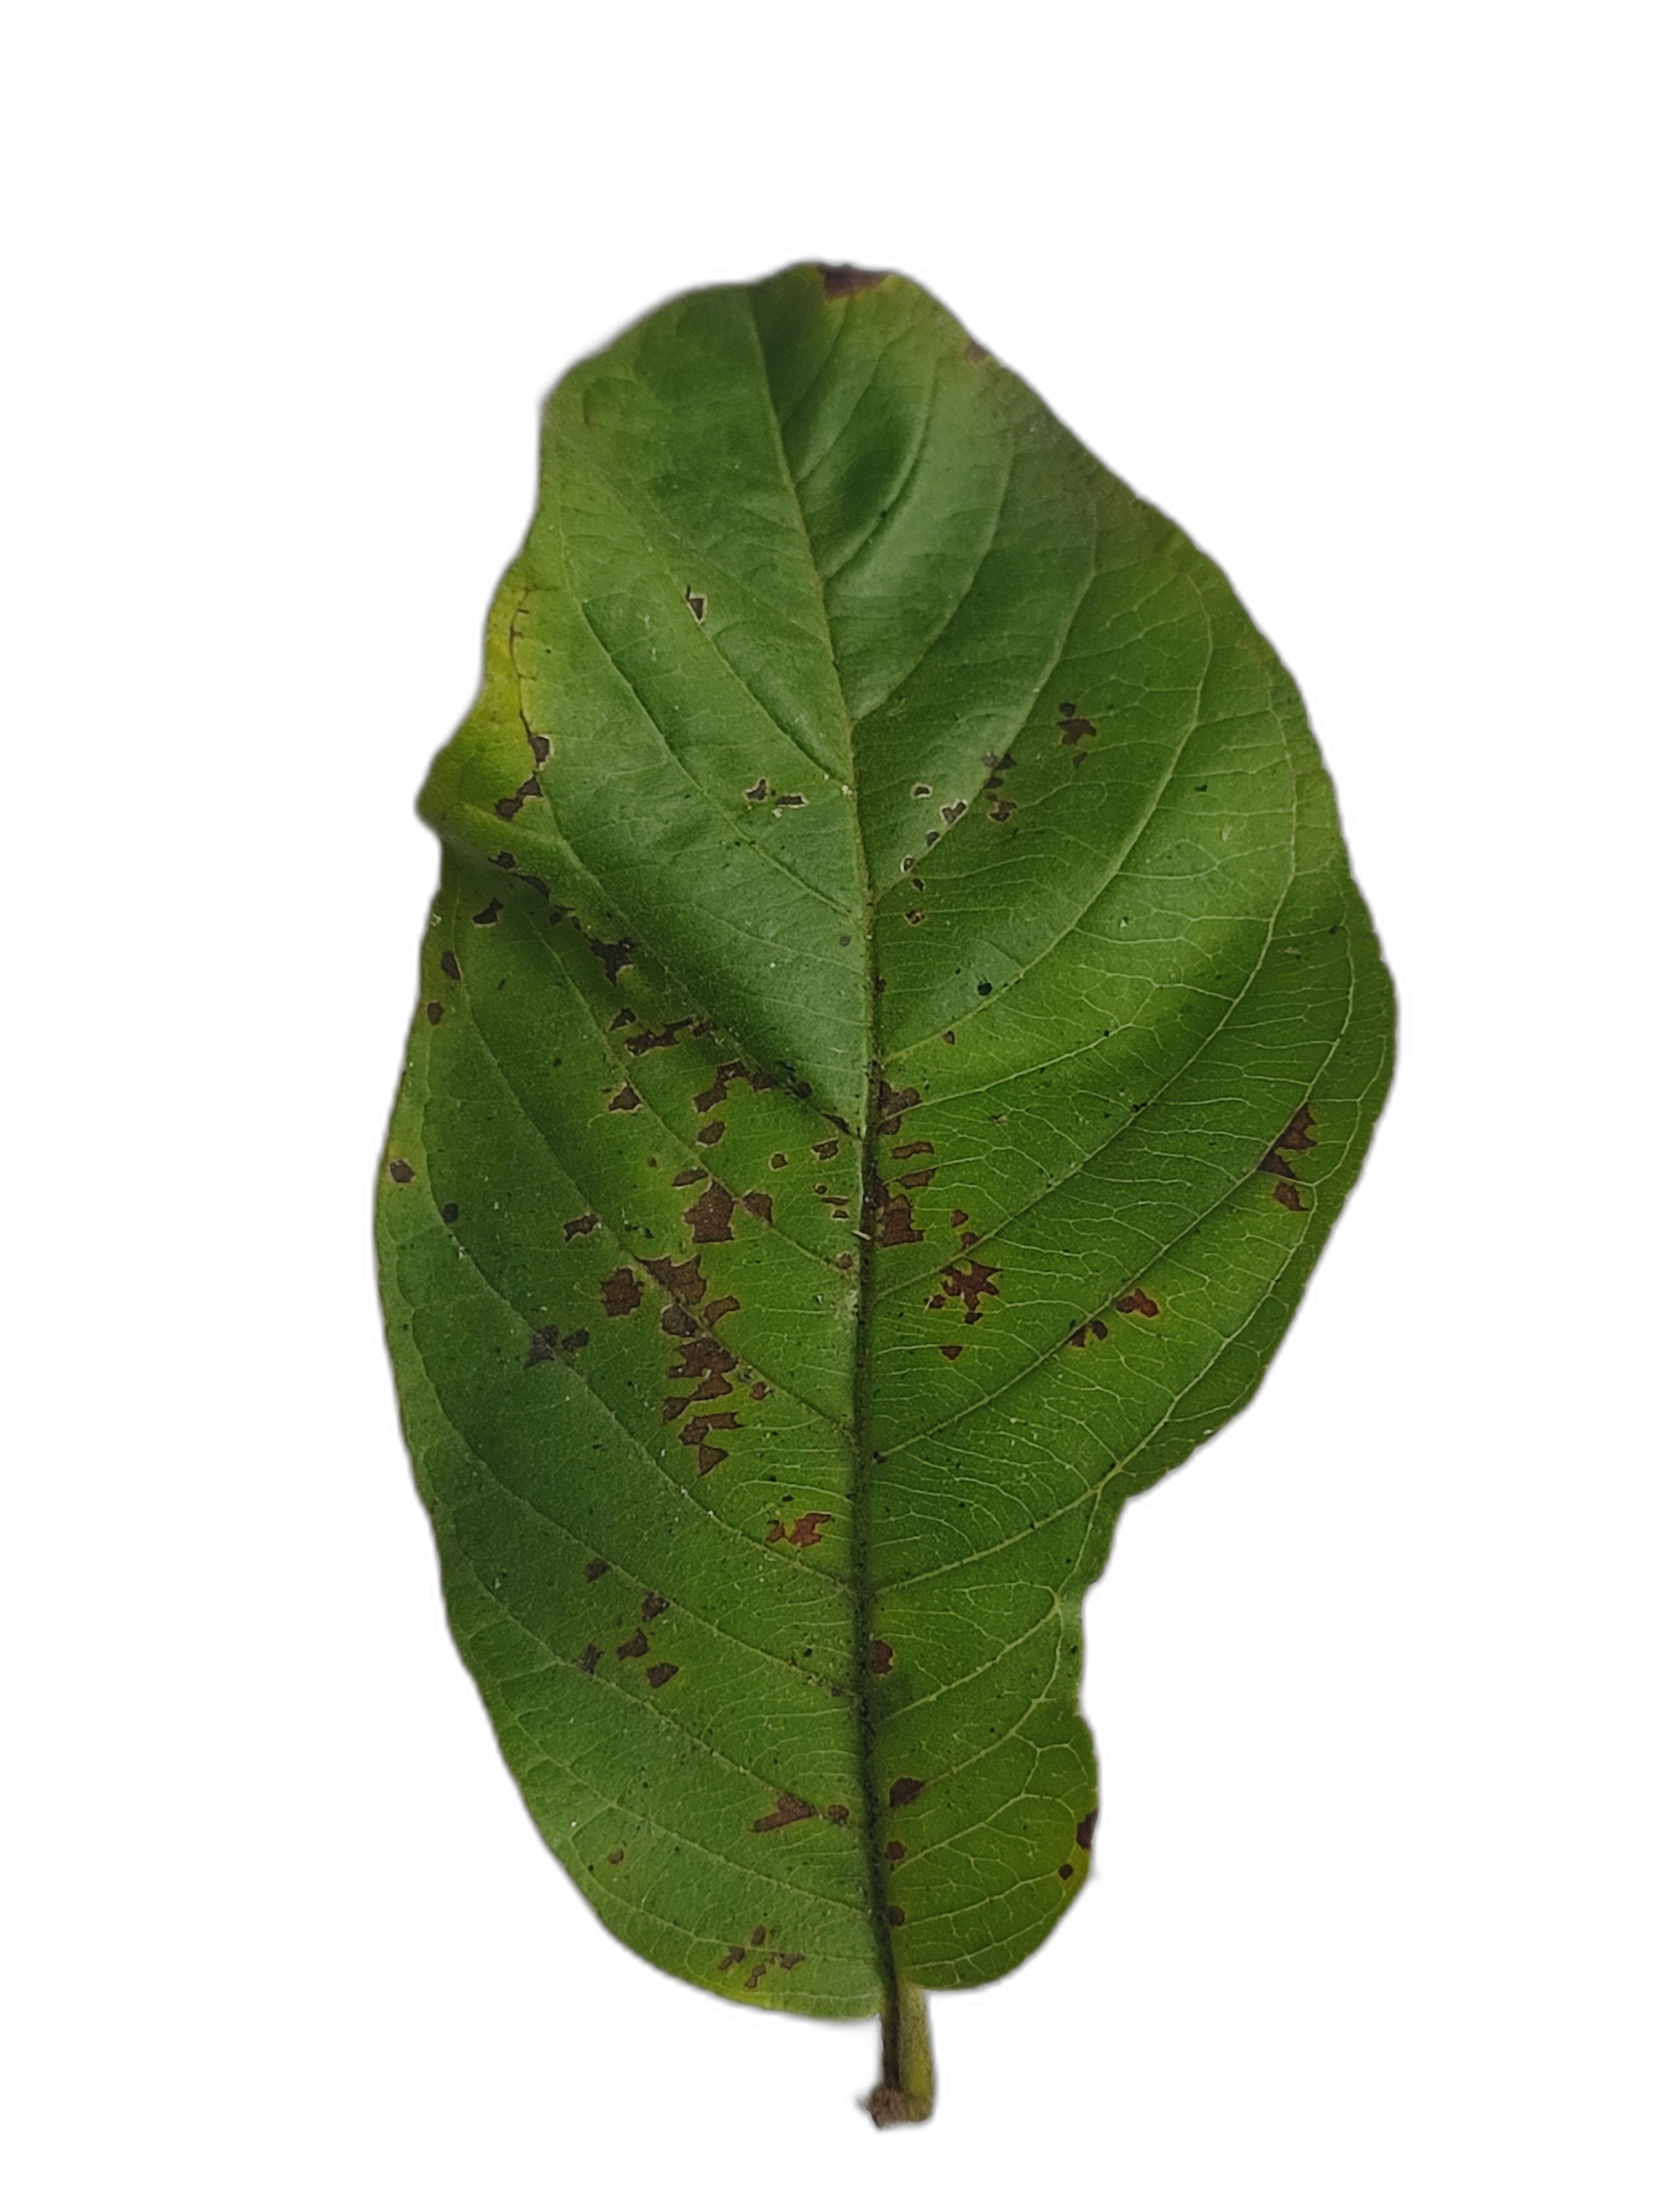
Plant part: leaf
Disease: Dot